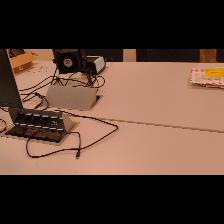
Label: NonHuman